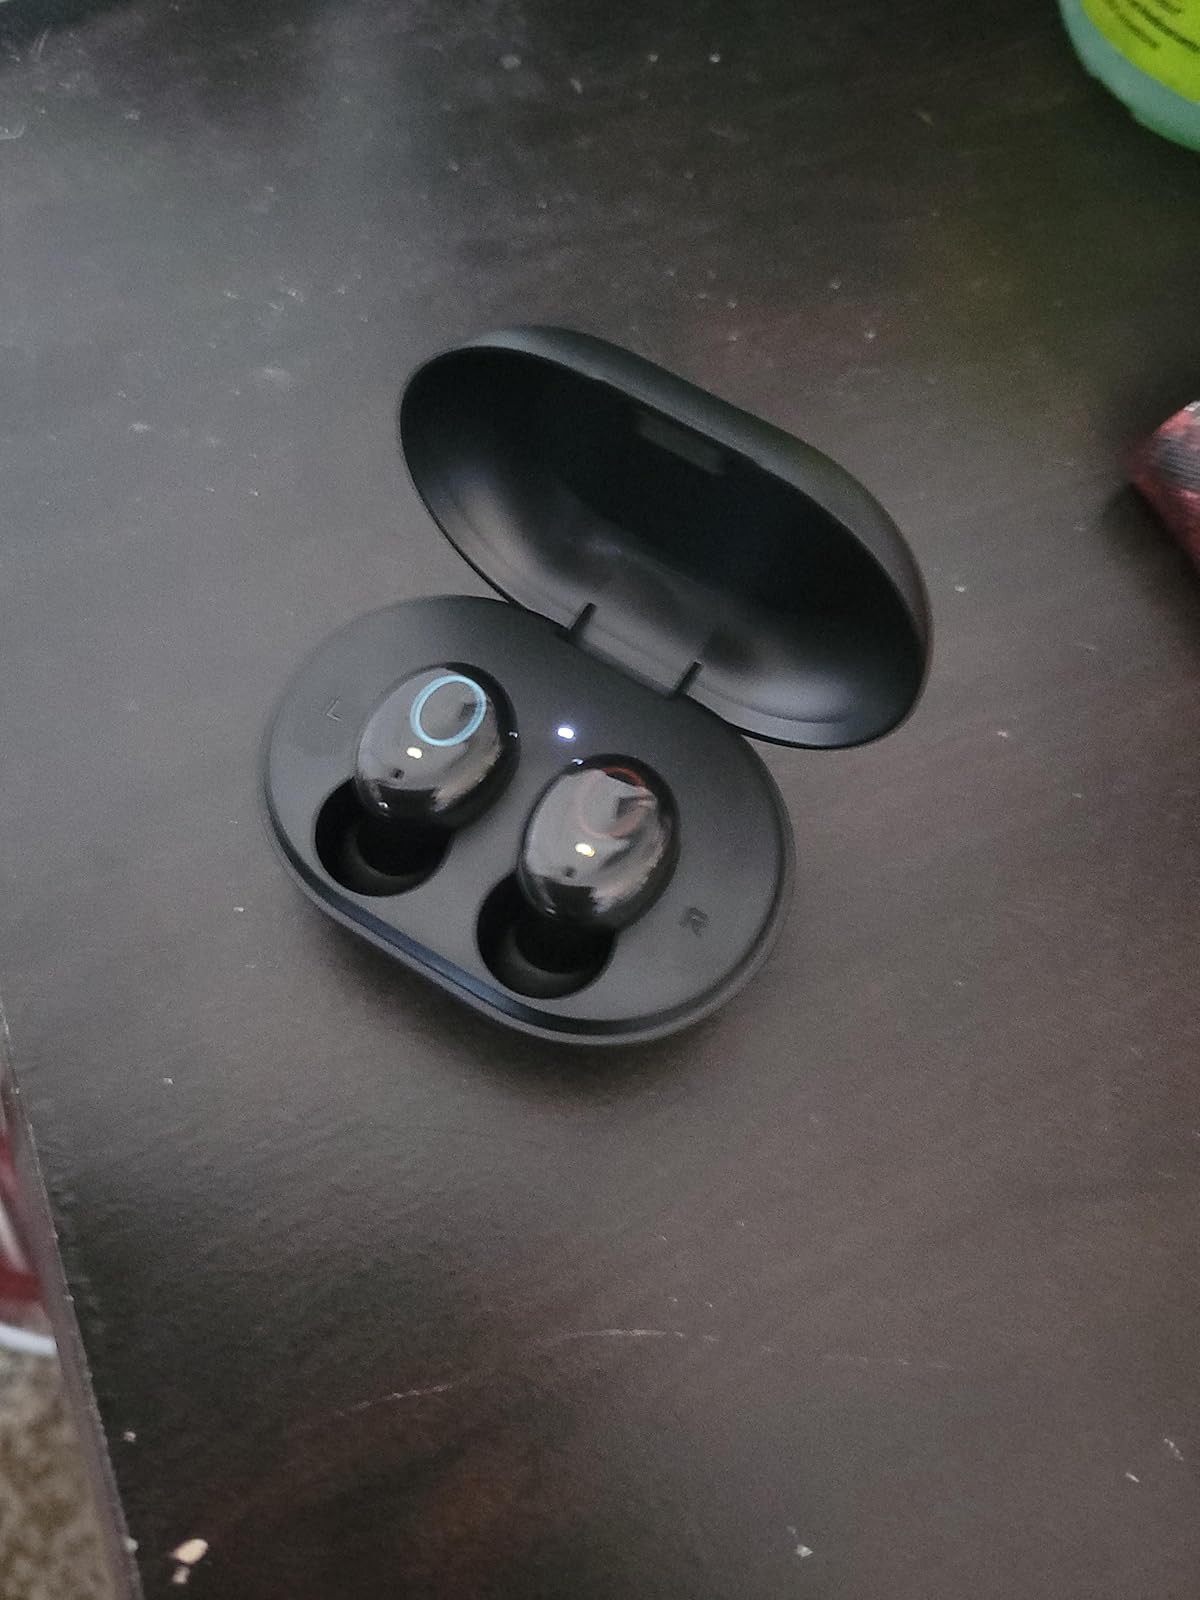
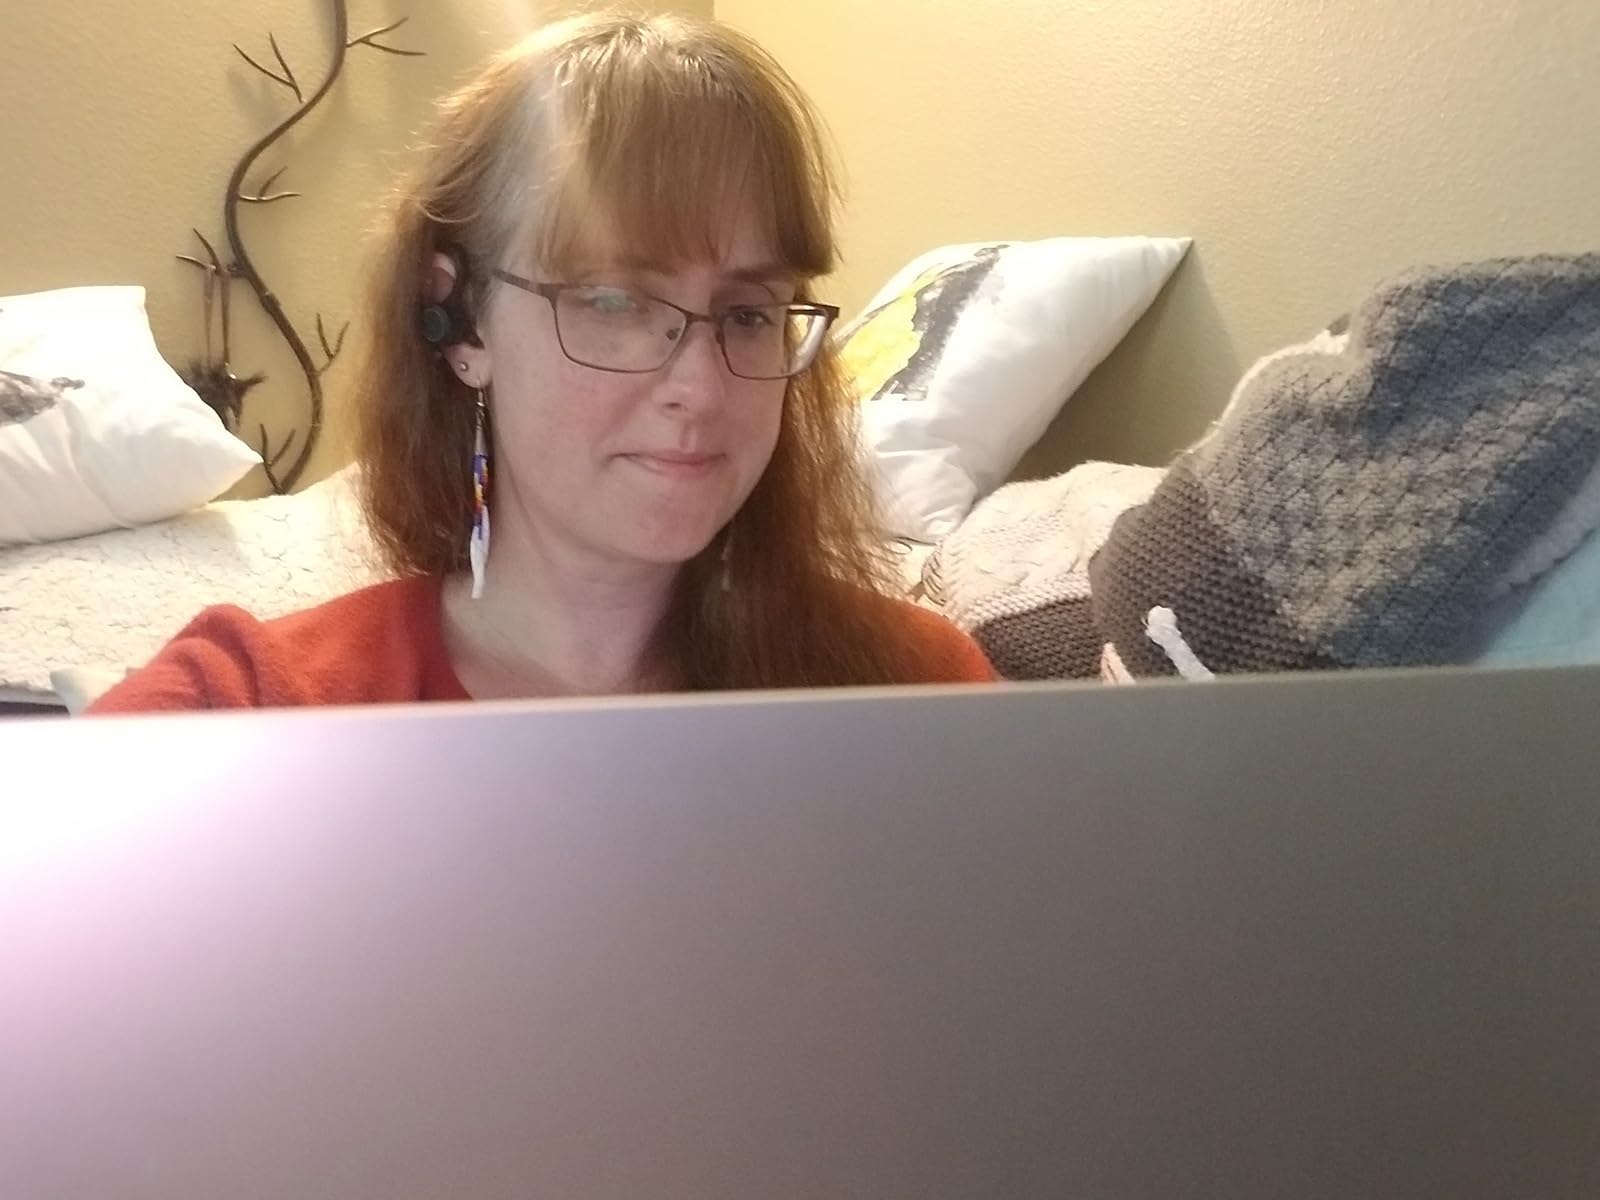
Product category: earbuds
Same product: no